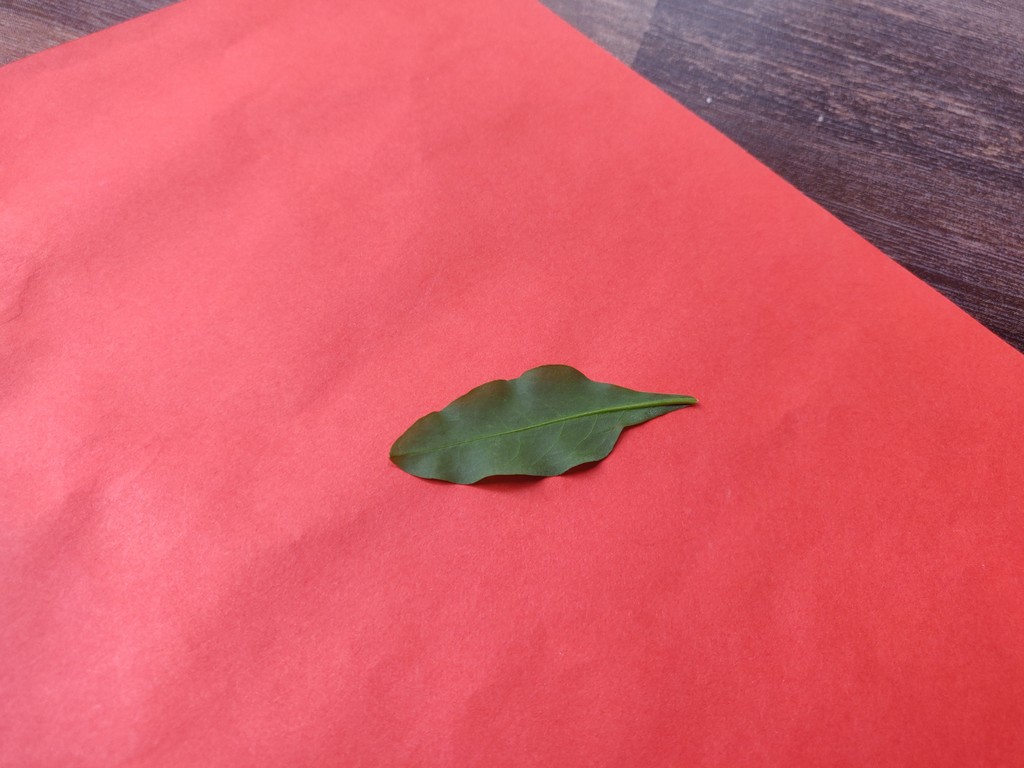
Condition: Healthy
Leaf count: single
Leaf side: back